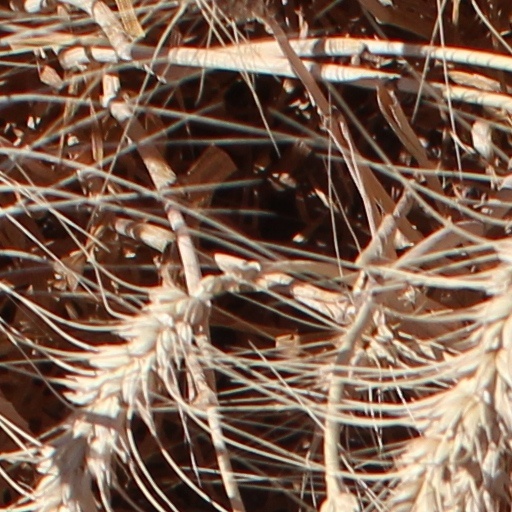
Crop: wheat